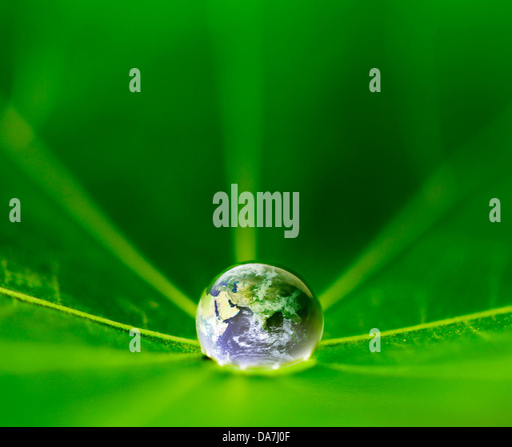
the world in a drop of water on a leaf .